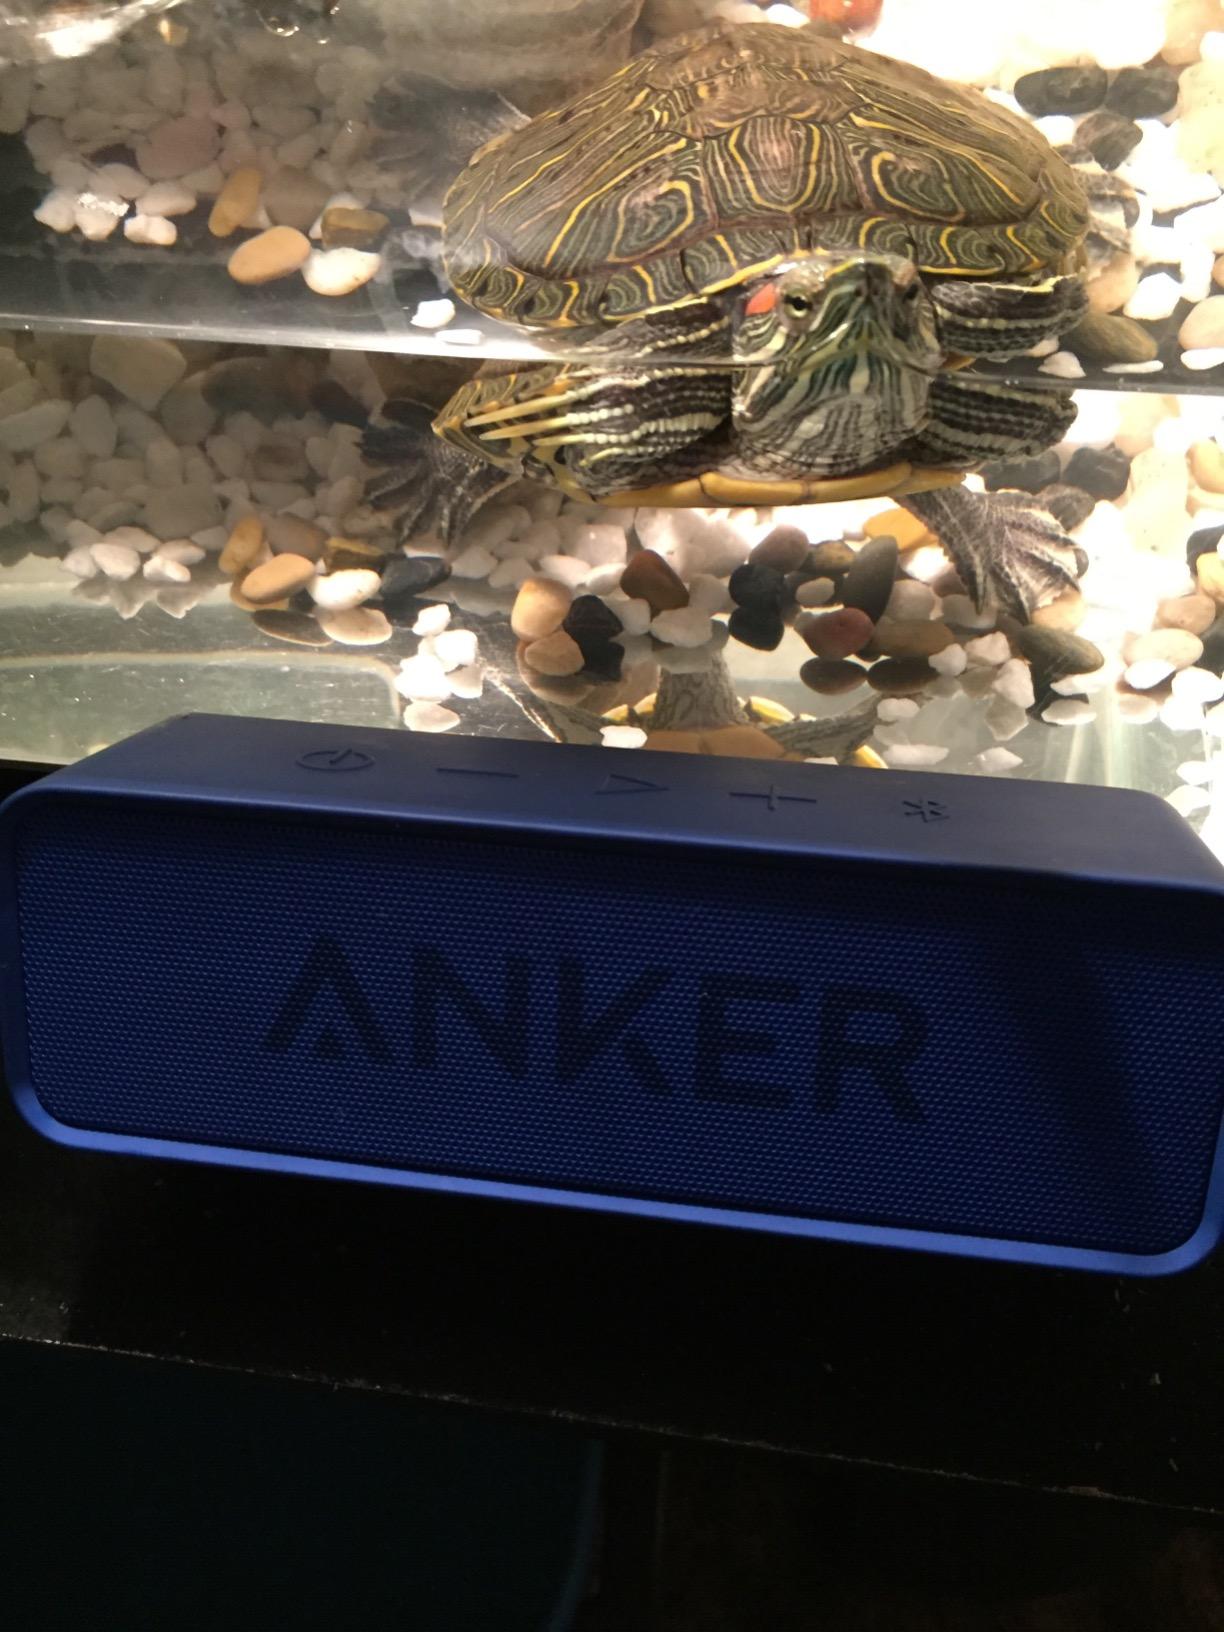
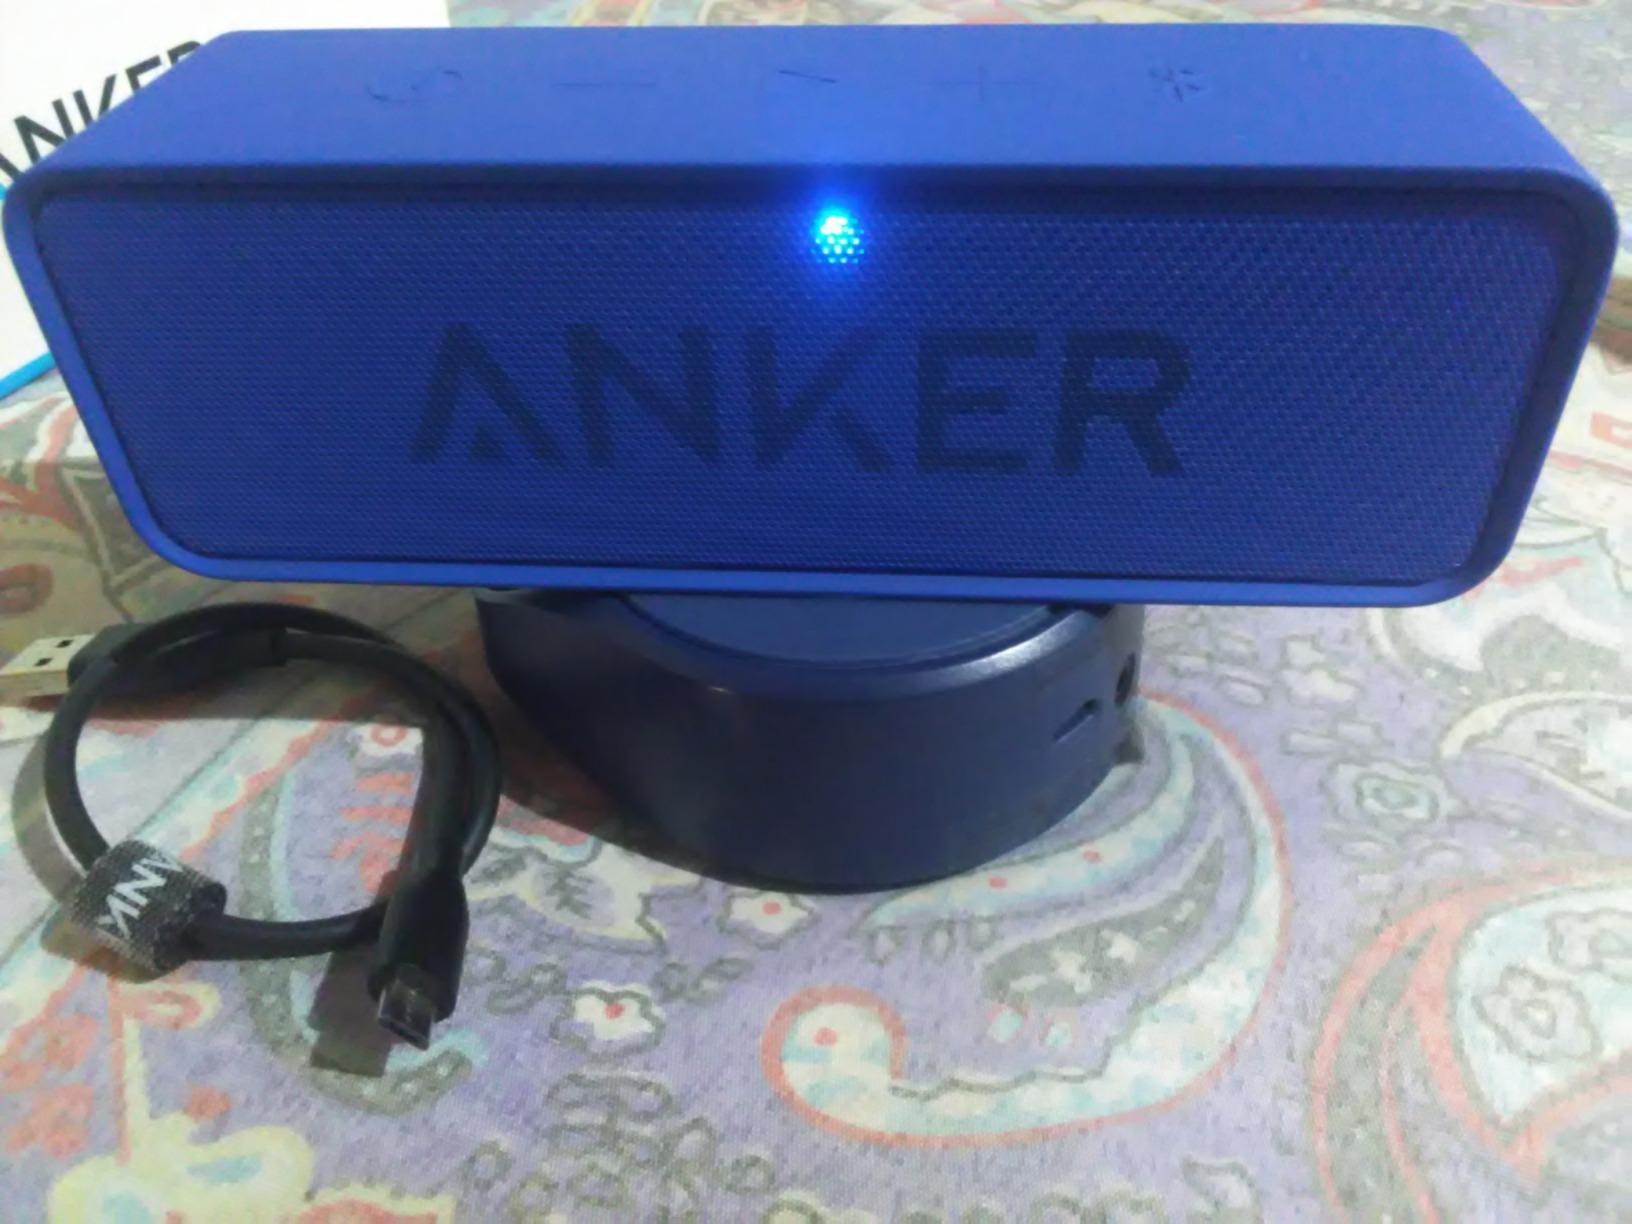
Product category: speaker
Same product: yes